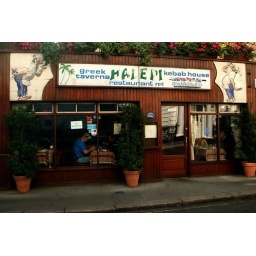
There was no sign of Martin Boase, but we did drink some pine oil flavoured wine in his honour.